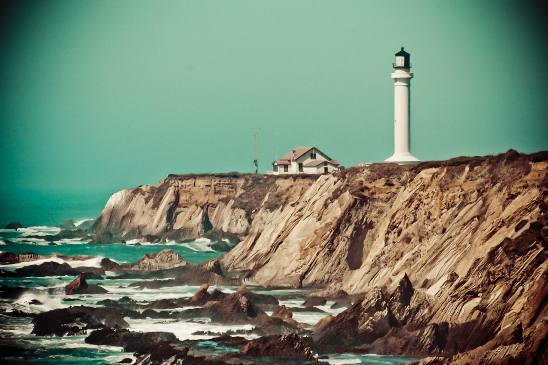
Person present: No